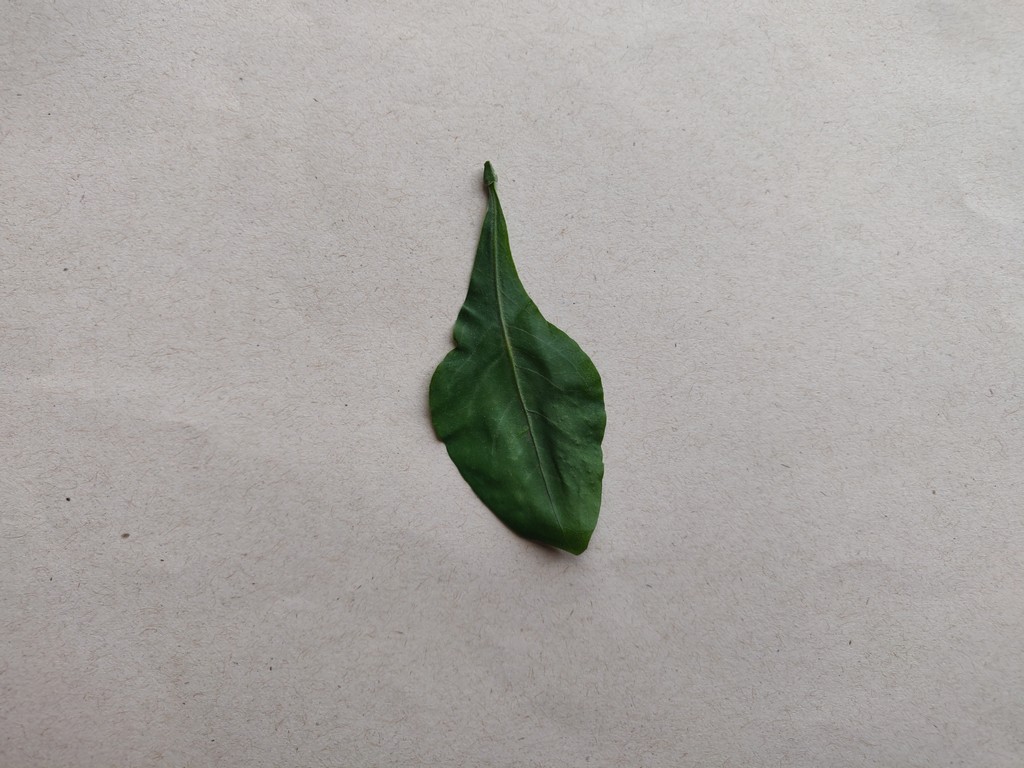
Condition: Healthy
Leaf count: single
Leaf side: front